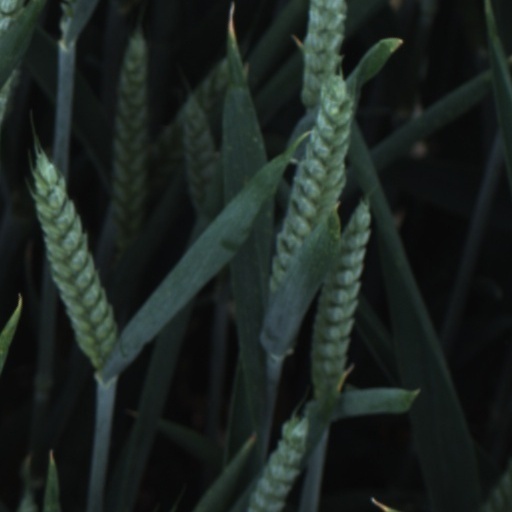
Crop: wheat